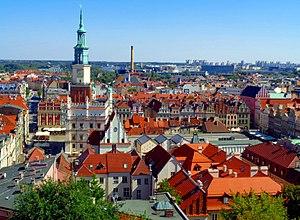
La Pologne, en forme longue république de Pologne, est un État d'Europe centrale, frontalier avec l'Allemagne à l'ouest, la Tchéquie au sud-ouest, la Slovaquie au sud, l'Ukraine à l'est-sud-est et la Biélorussie à l'est-nord-est, enfin la Lituanie et l'enclave russe de Kaliningrad au nord-est. Avec une population de 38 millions d'habitants, la Pologne est le trente-quatrième pays le plus peuplé au monde. Elle est divisée en voïvodies, elles-mêmes subdivisées en districts puis en communes. C'est une république parlementaire qui a pour monnaie nationale le złoty. Elle est membre de l'Union européenne depuis le 1ᵉʳ mai 2004, du Conseil de l'Europe, du groupe de Visegrád, de l'Organisation mondiale du commerce et de l'Organisation des Nations unies.